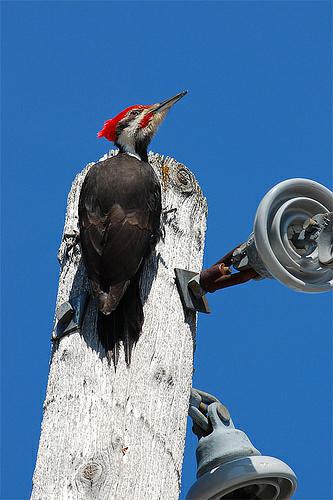
A photo of a pileated woodpecker